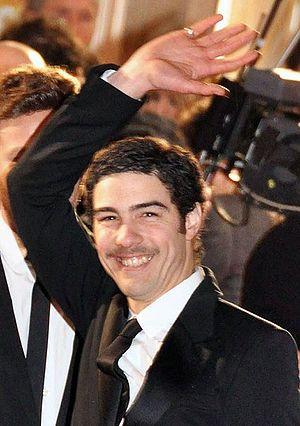
Tahar Rahim à la cérémonie des Césars 2010
Tahar Rahim, né le 4 juillet 1981 à Belfort, est un acteur français. Il a reçu le César du meilleur acteur 2010 pour le film Un prophète.